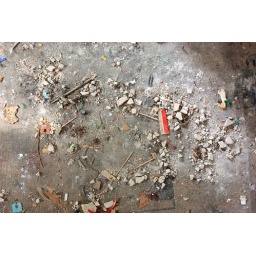
Debris on the kitchen floort in a trashed house (formerly for sale) in Long Beach, CA